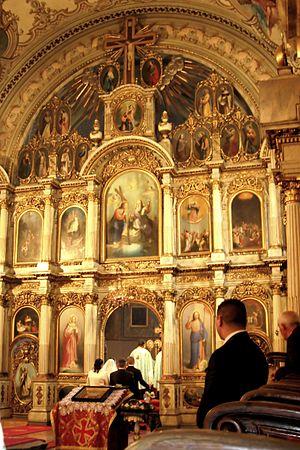
La Cathédrale orthodoxe serbe, Timişoara, Roumanie. Română: Catedrala Ortodoxă Sârbă, Timişoara, România. Српски / srpski: Српска саборна црква, у Темишвару, Румунија. This is a photo of a historic monument in județul Timiș, classified with number TM-II-m-A-06173